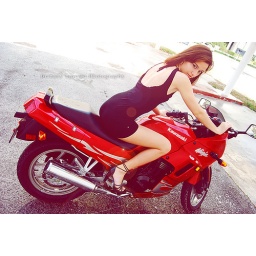
Nikon D40X. Gaby on the bike again and an abandoned auto center in downtown Sarasota.